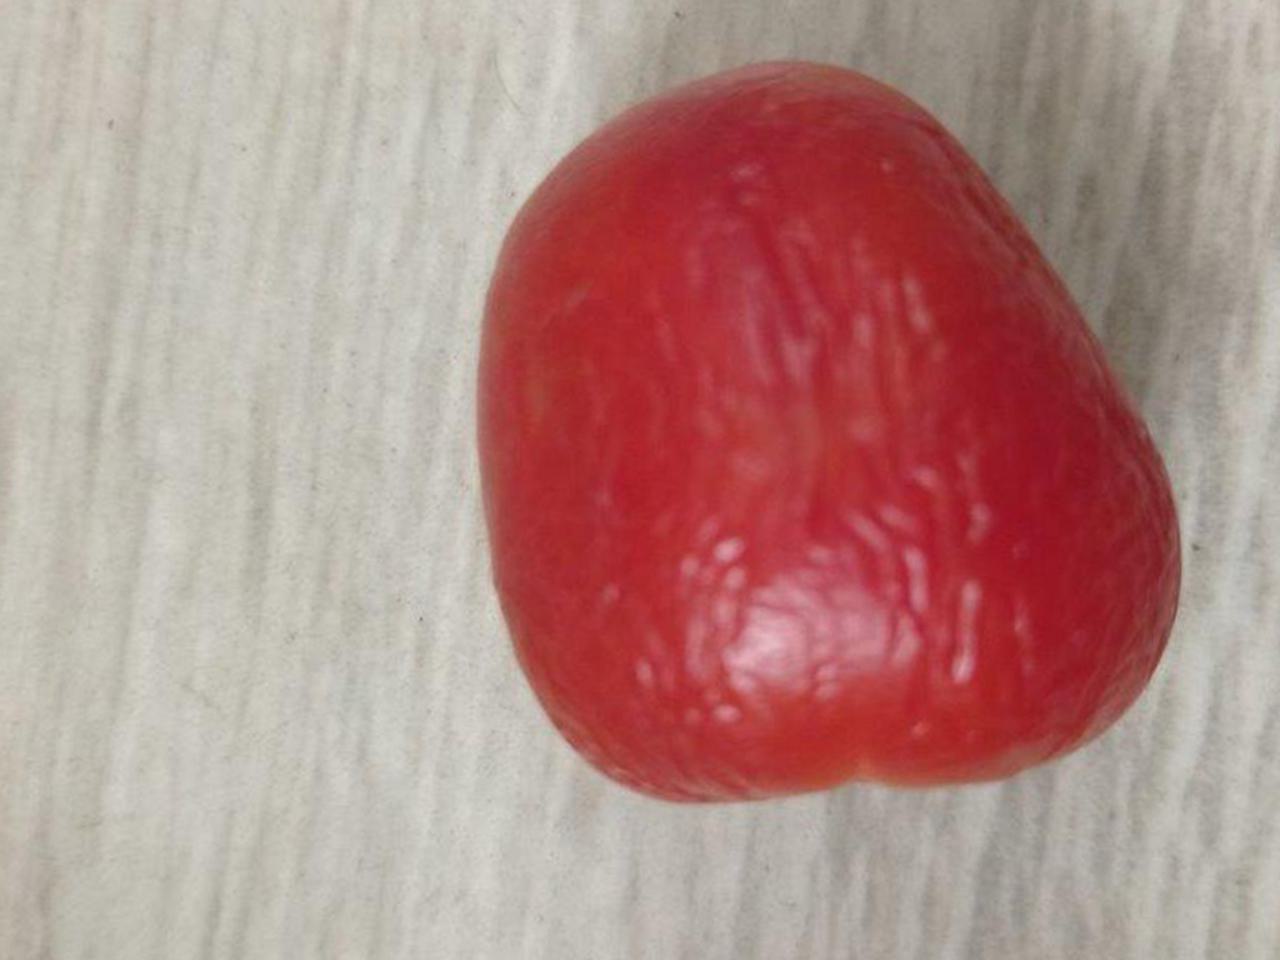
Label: Rotten